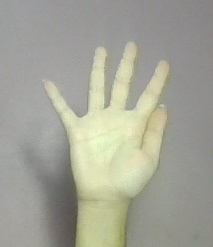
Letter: sheen